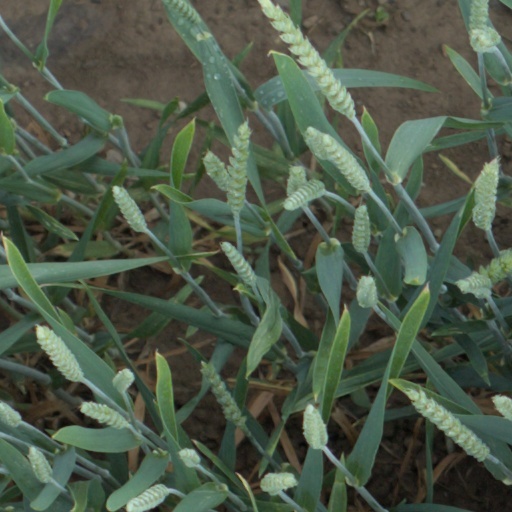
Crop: wheat